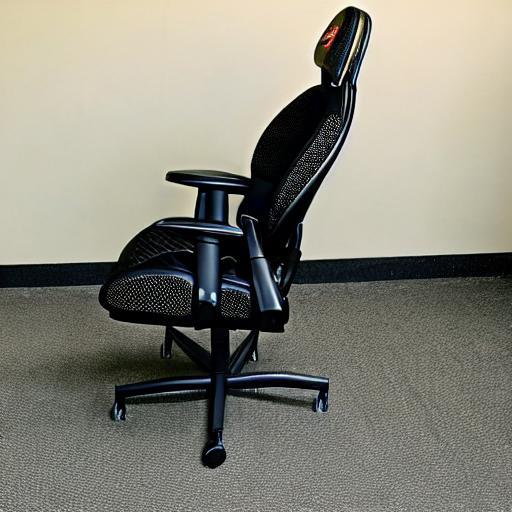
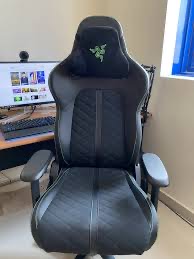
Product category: items_chair
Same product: no